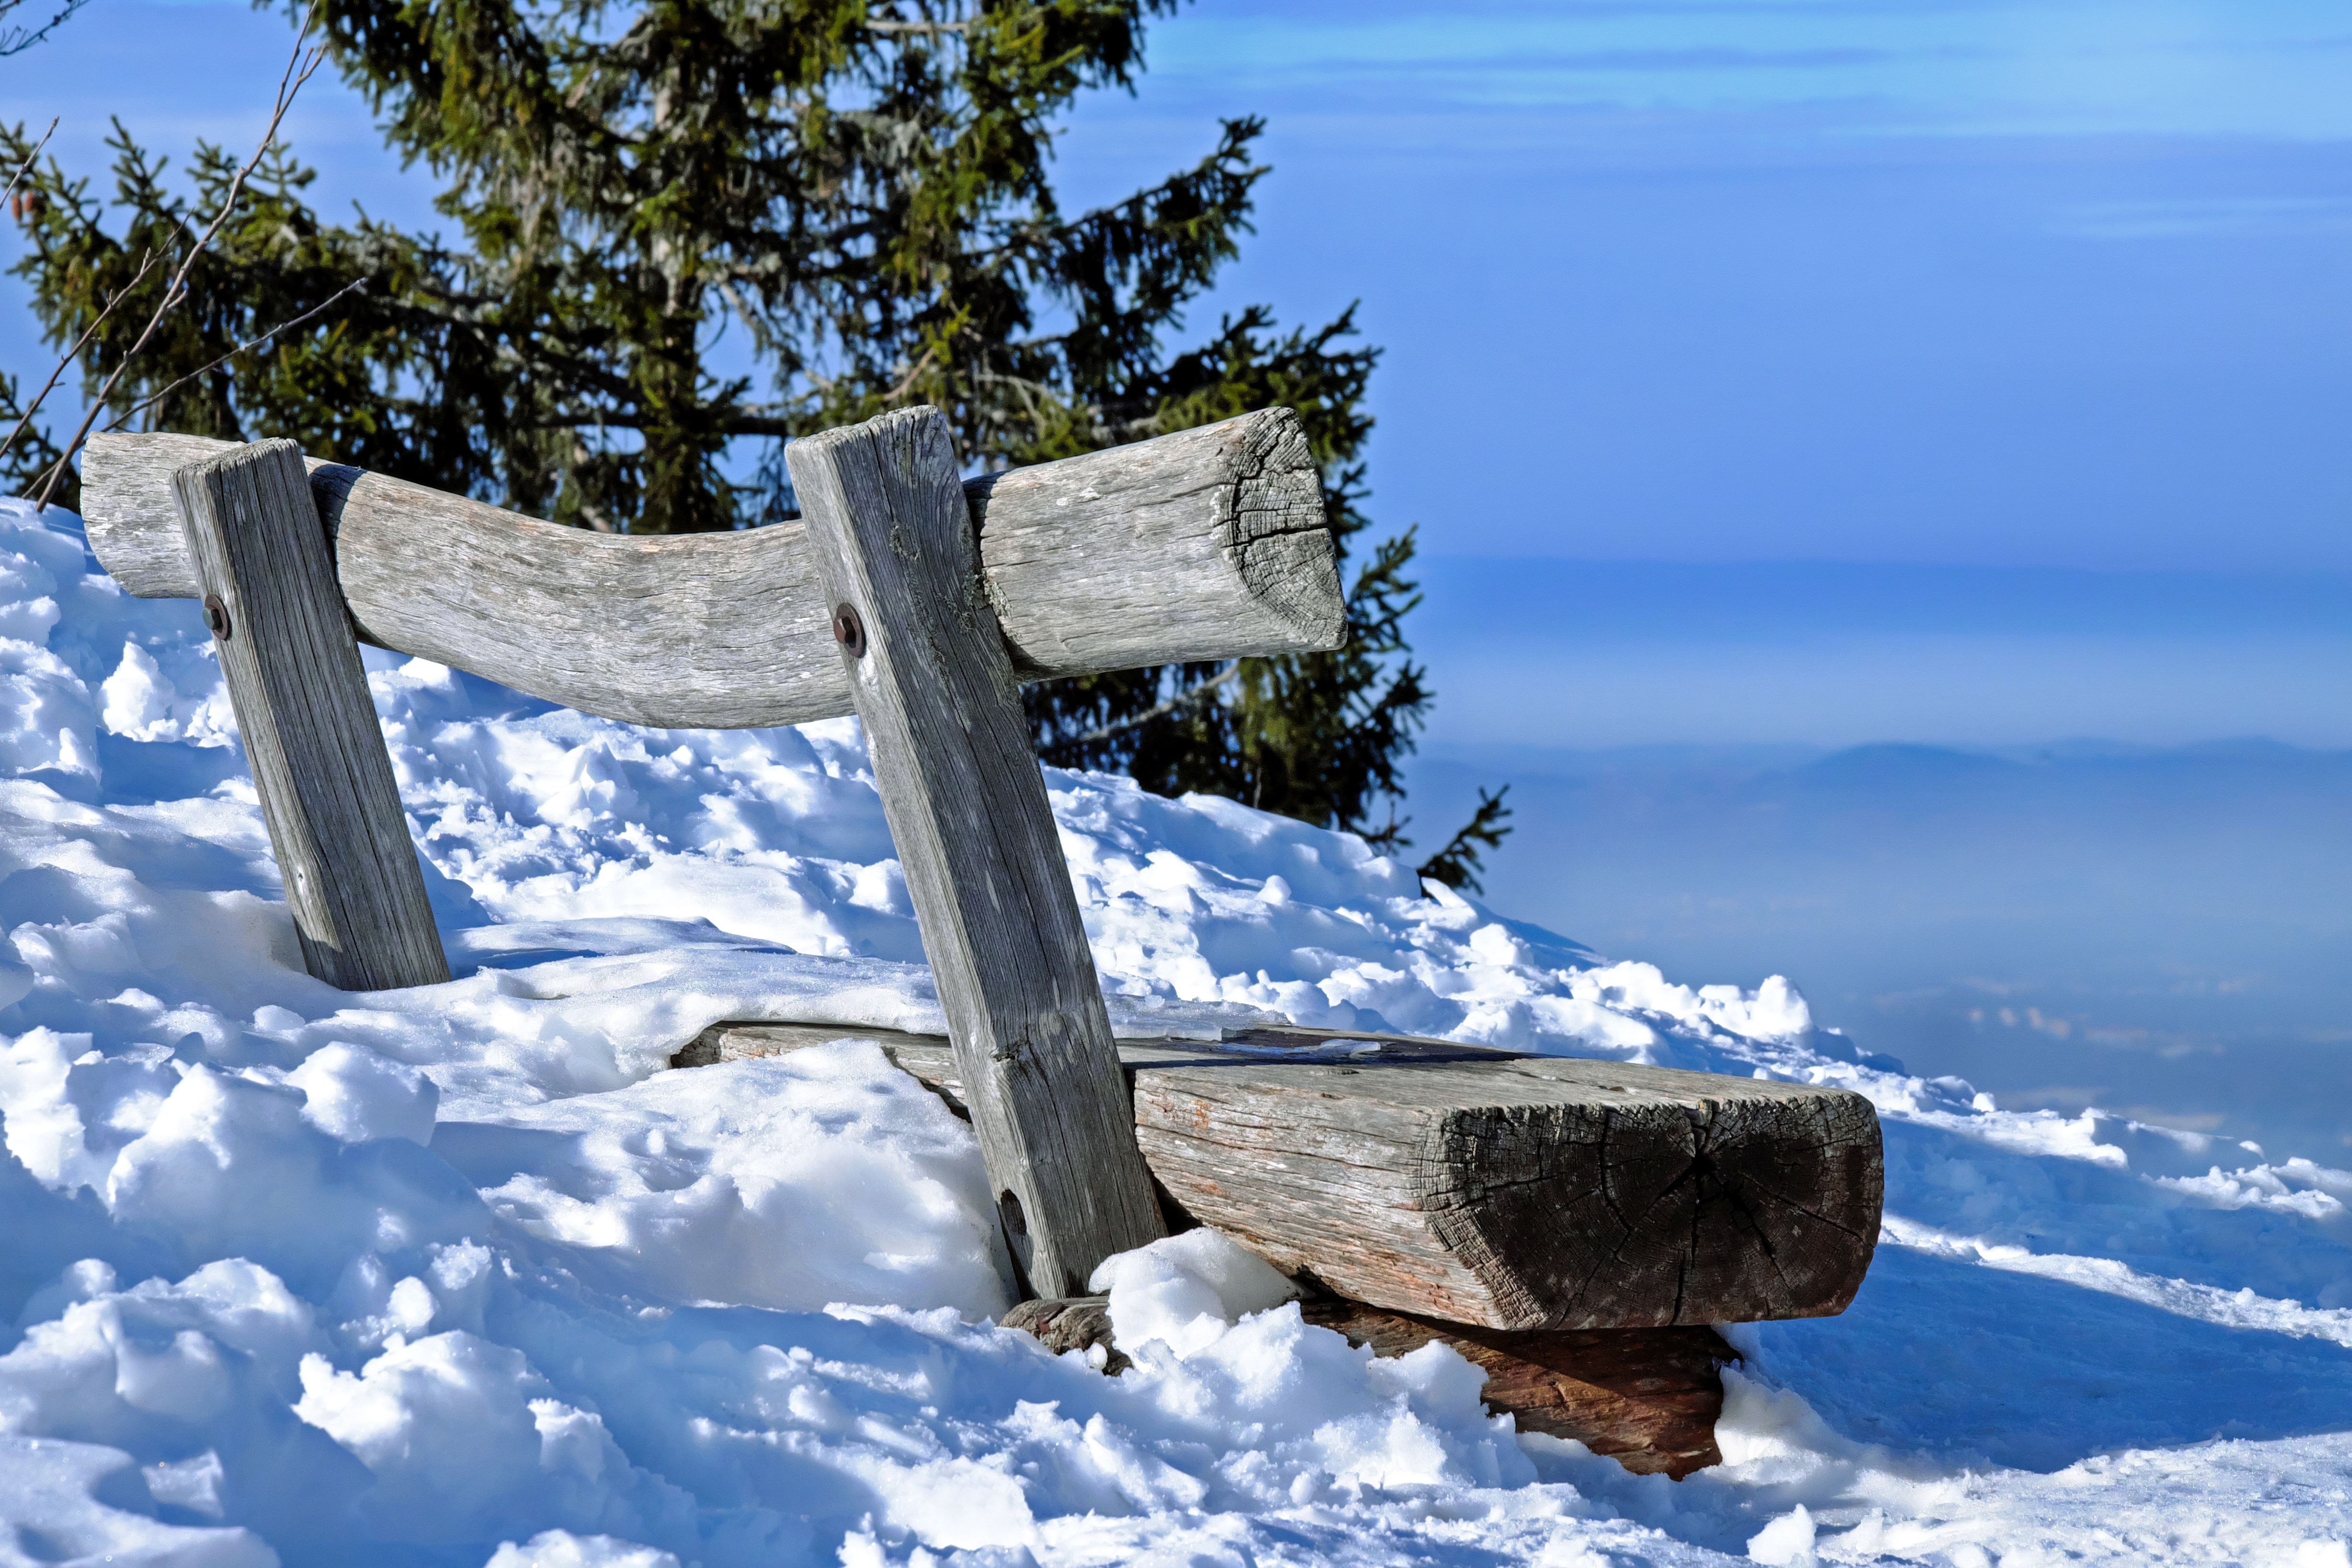
sea, tree, mountain, snow, winter, sunshine, bench, panorama, idyllic, ice, weather, snowy, blue, arctic, season, wooden bench, bank, wintry, freezing, black forest, schauinsland